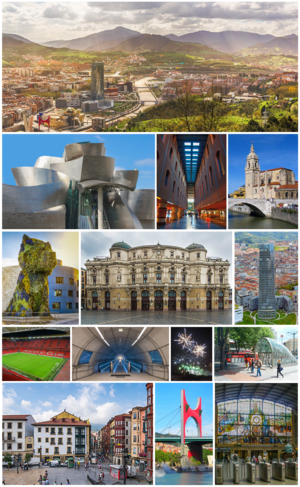
Bilbao /bilbao/, est une ville du Nord de l'Espagne d'environ 350 000 habitants, capitale de la province de Biscaye et de la comarque du Grand Bilbao.